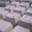
Label: keyboard